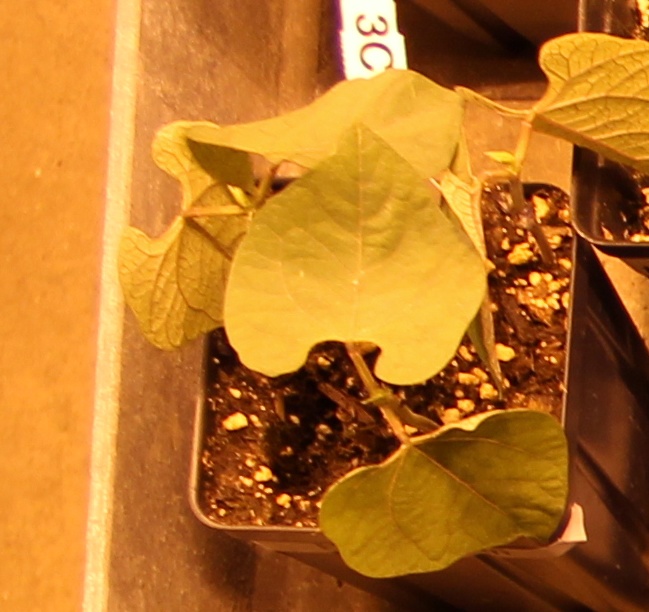
Label: Blackbean